Tender Fictions

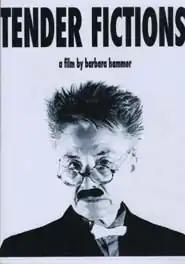

Tender Fictions is a 1996 autobiographical documentary film directed by American experimental filmmaker Barbara Hammer. It is the second of a trilogy of documentary films that includes "Nitrate Kisses" and "History Lessons". Together, the three films are sometimes known as the "History trilogy". "Tender Fictions" details Hammer's life and her attempts to "construct" a self. The film was nominated for a prize at the 1996 Sundance Film Festival.